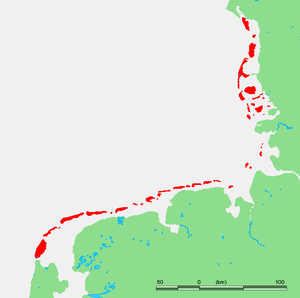
Les îles de la Frise, îles frisonnes ou archipel frison forment un archipel côtier d'îles sablonneuses du nord-ouest de l'Europe, s'étendant du nord des Pays-Bas au sud du Danemark en passant par le nord-ouest de l'Allemagne, entre la mer du Nord et la mer des Wadden. Ces îles protègent des vagues de la mer du Nord les vasières du vaste estran de la mer des Wadden.